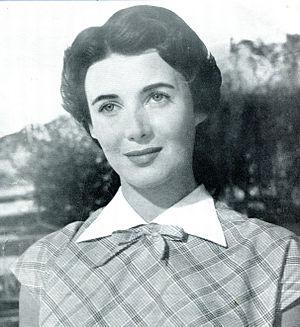
Myriam Bru, née Myriam Rosita Bruh le 20 avril 1930 à Paris, est une actrice et agent artistique française.